Victaulic

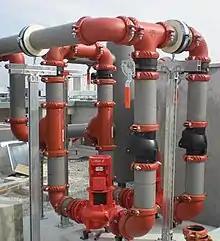
Victaulic couplings (painted red) are used to join pipe segments

Grooved coupling pipe joining systems uses a roll grooving technique to join pipes and pipe joining components. A groove is formed on the outside of the pipes near the ends to be joined. Each groove receives a gasket, and these ends are then the male partners into a female coupling housing. The gasket creates a pressure responsive seal on the outside diameter of the pipe, unlike standard compression joints, where pressure acts to separate the seal. The gasket sealing is enhanced as the coupling housing is tightened onto the pipe end. "The economics of the grooved method derive from simplified assembly that involves three basic concepts: a pressure responsive gasket that creates a leak-tight seal; couplings that hold the pipe together; and fasteners that secure the couplings.